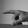
ASL letter: P